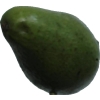
Label: green_avocado